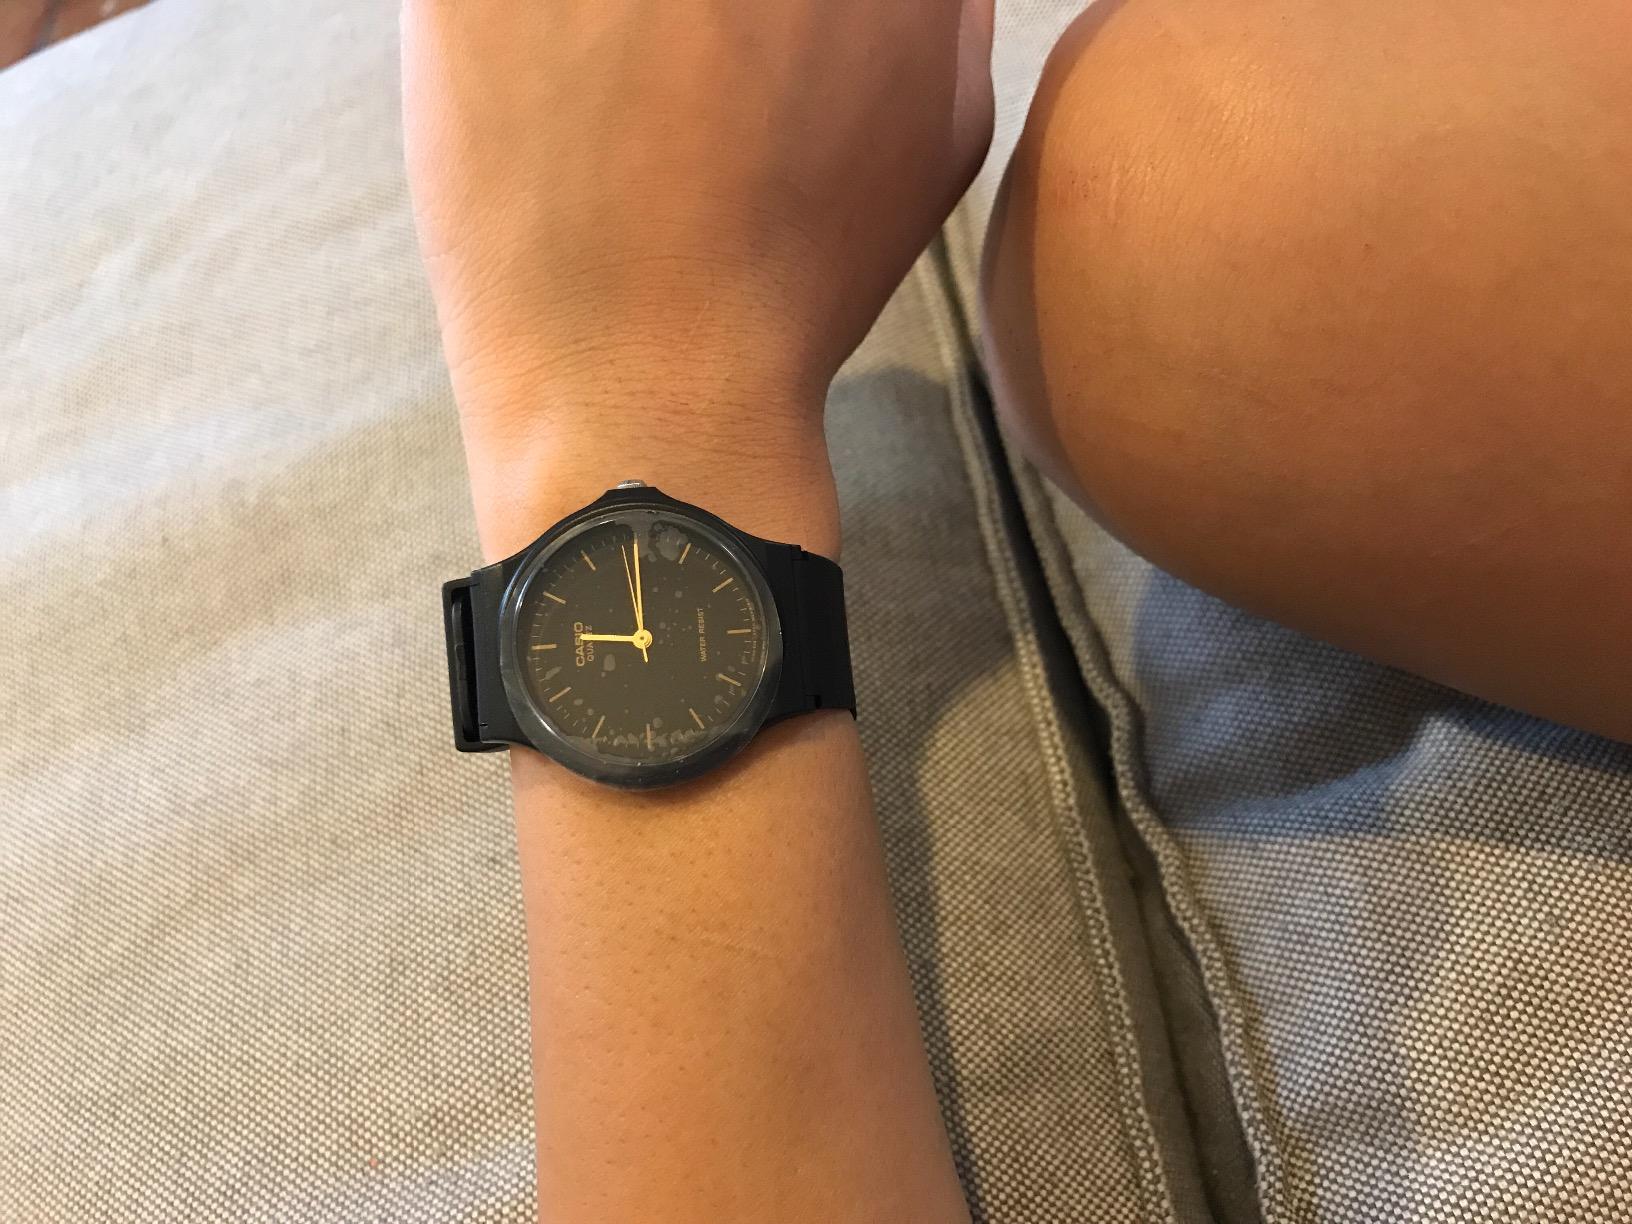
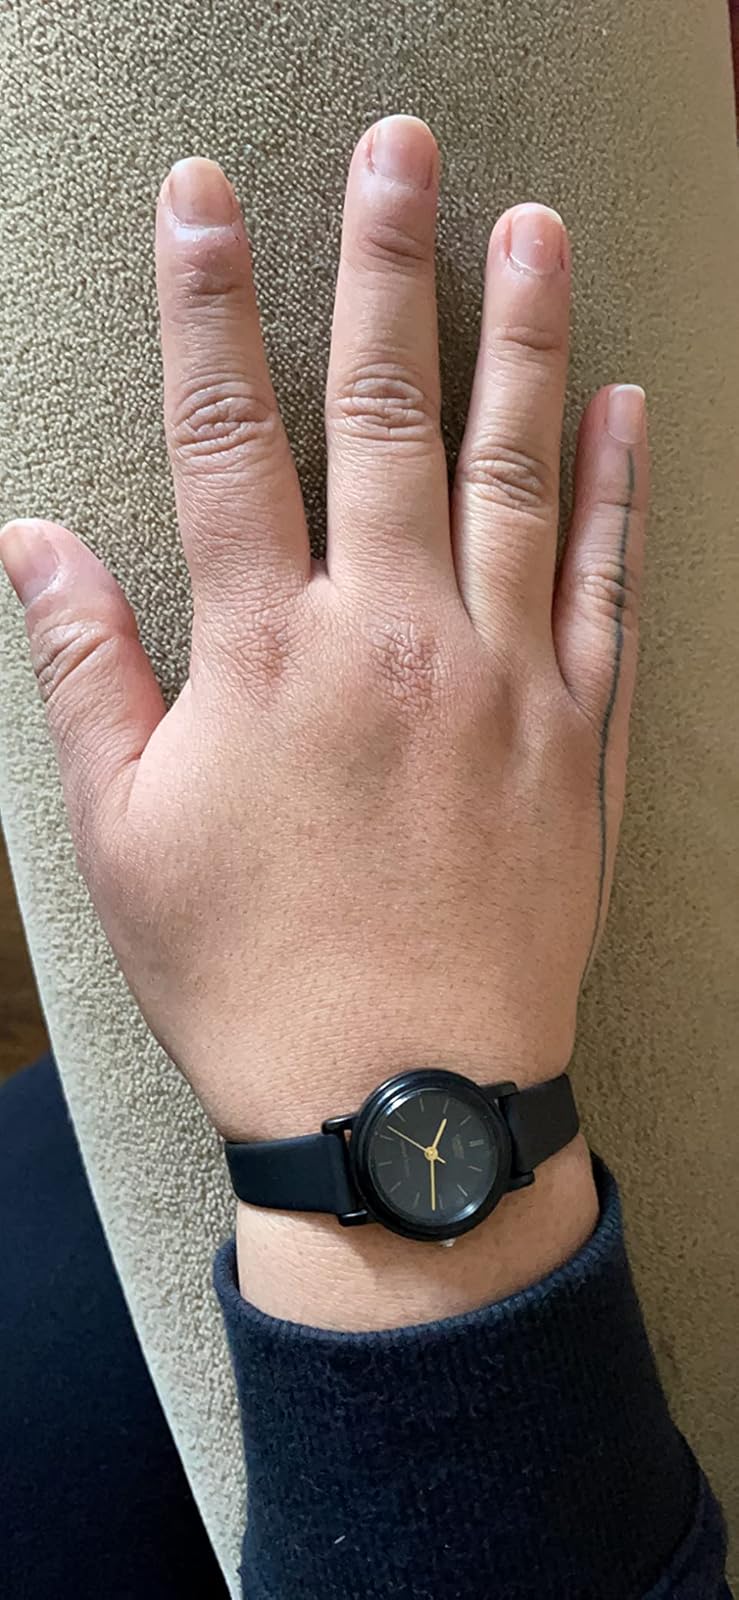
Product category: accessories_watch
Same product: no